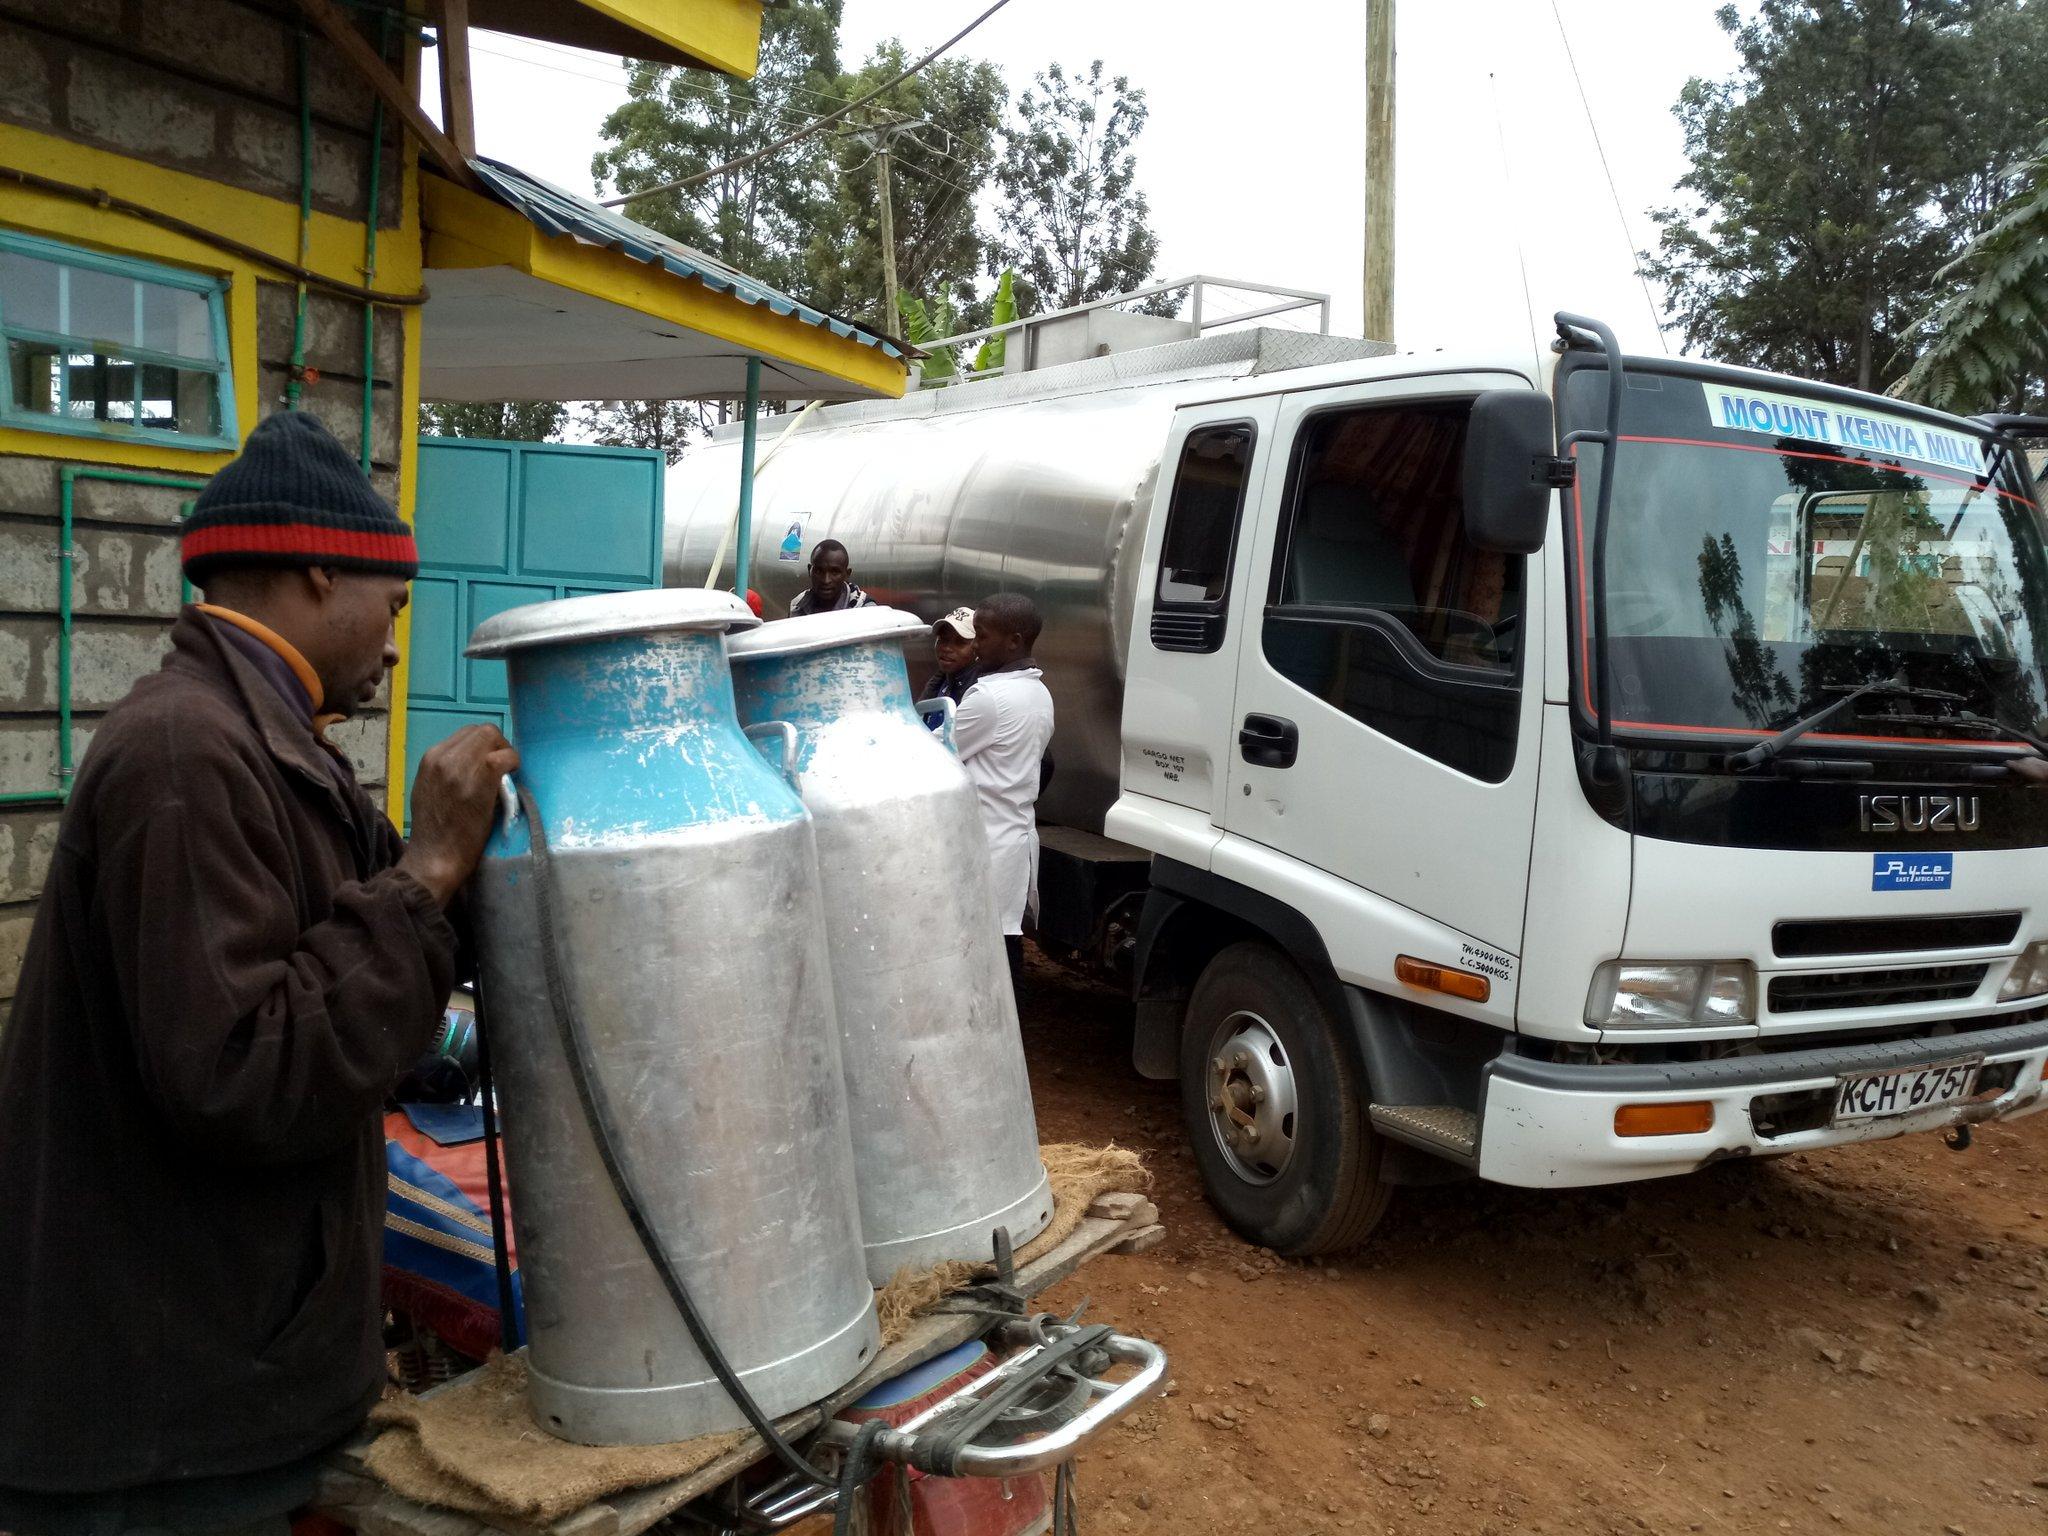
Lori nyeupe lionaonekana likiwa la maziwa limesimamishwa pale na kando kuna yule mtu ambaye amevalia sweta yake nyeusi, anaonekana akifunga mitungi yake ya maziwa kwenye pikipiki na kando kuna jumba ambalo linaonekana mlango ukiwa wenye rangi ya smawati.